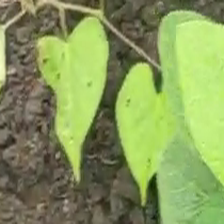
Weed species: Obscure_morning _glory(Ipomoea obscura)